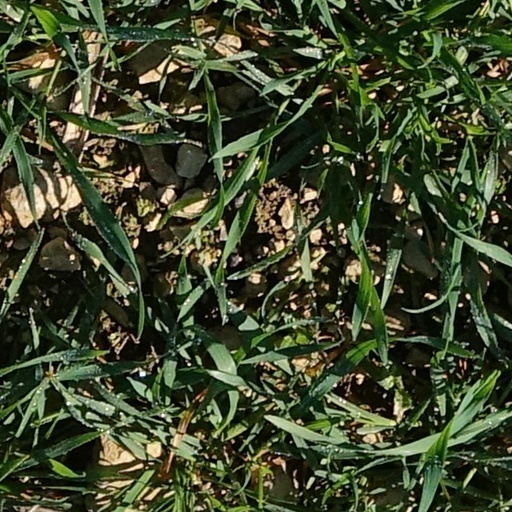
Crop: wheat